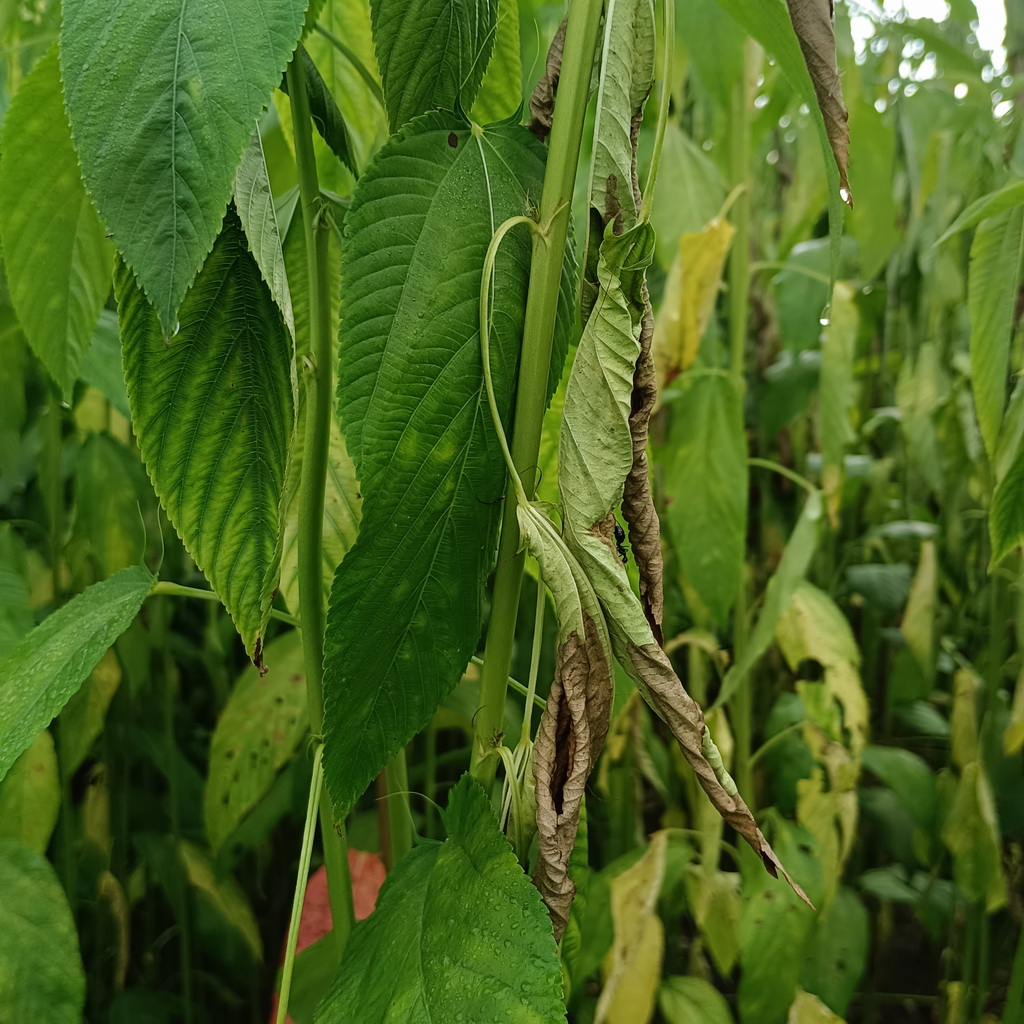
Label: Dieback